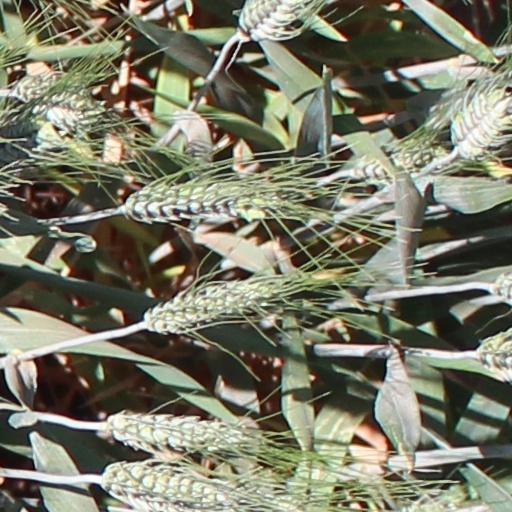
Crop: wheat